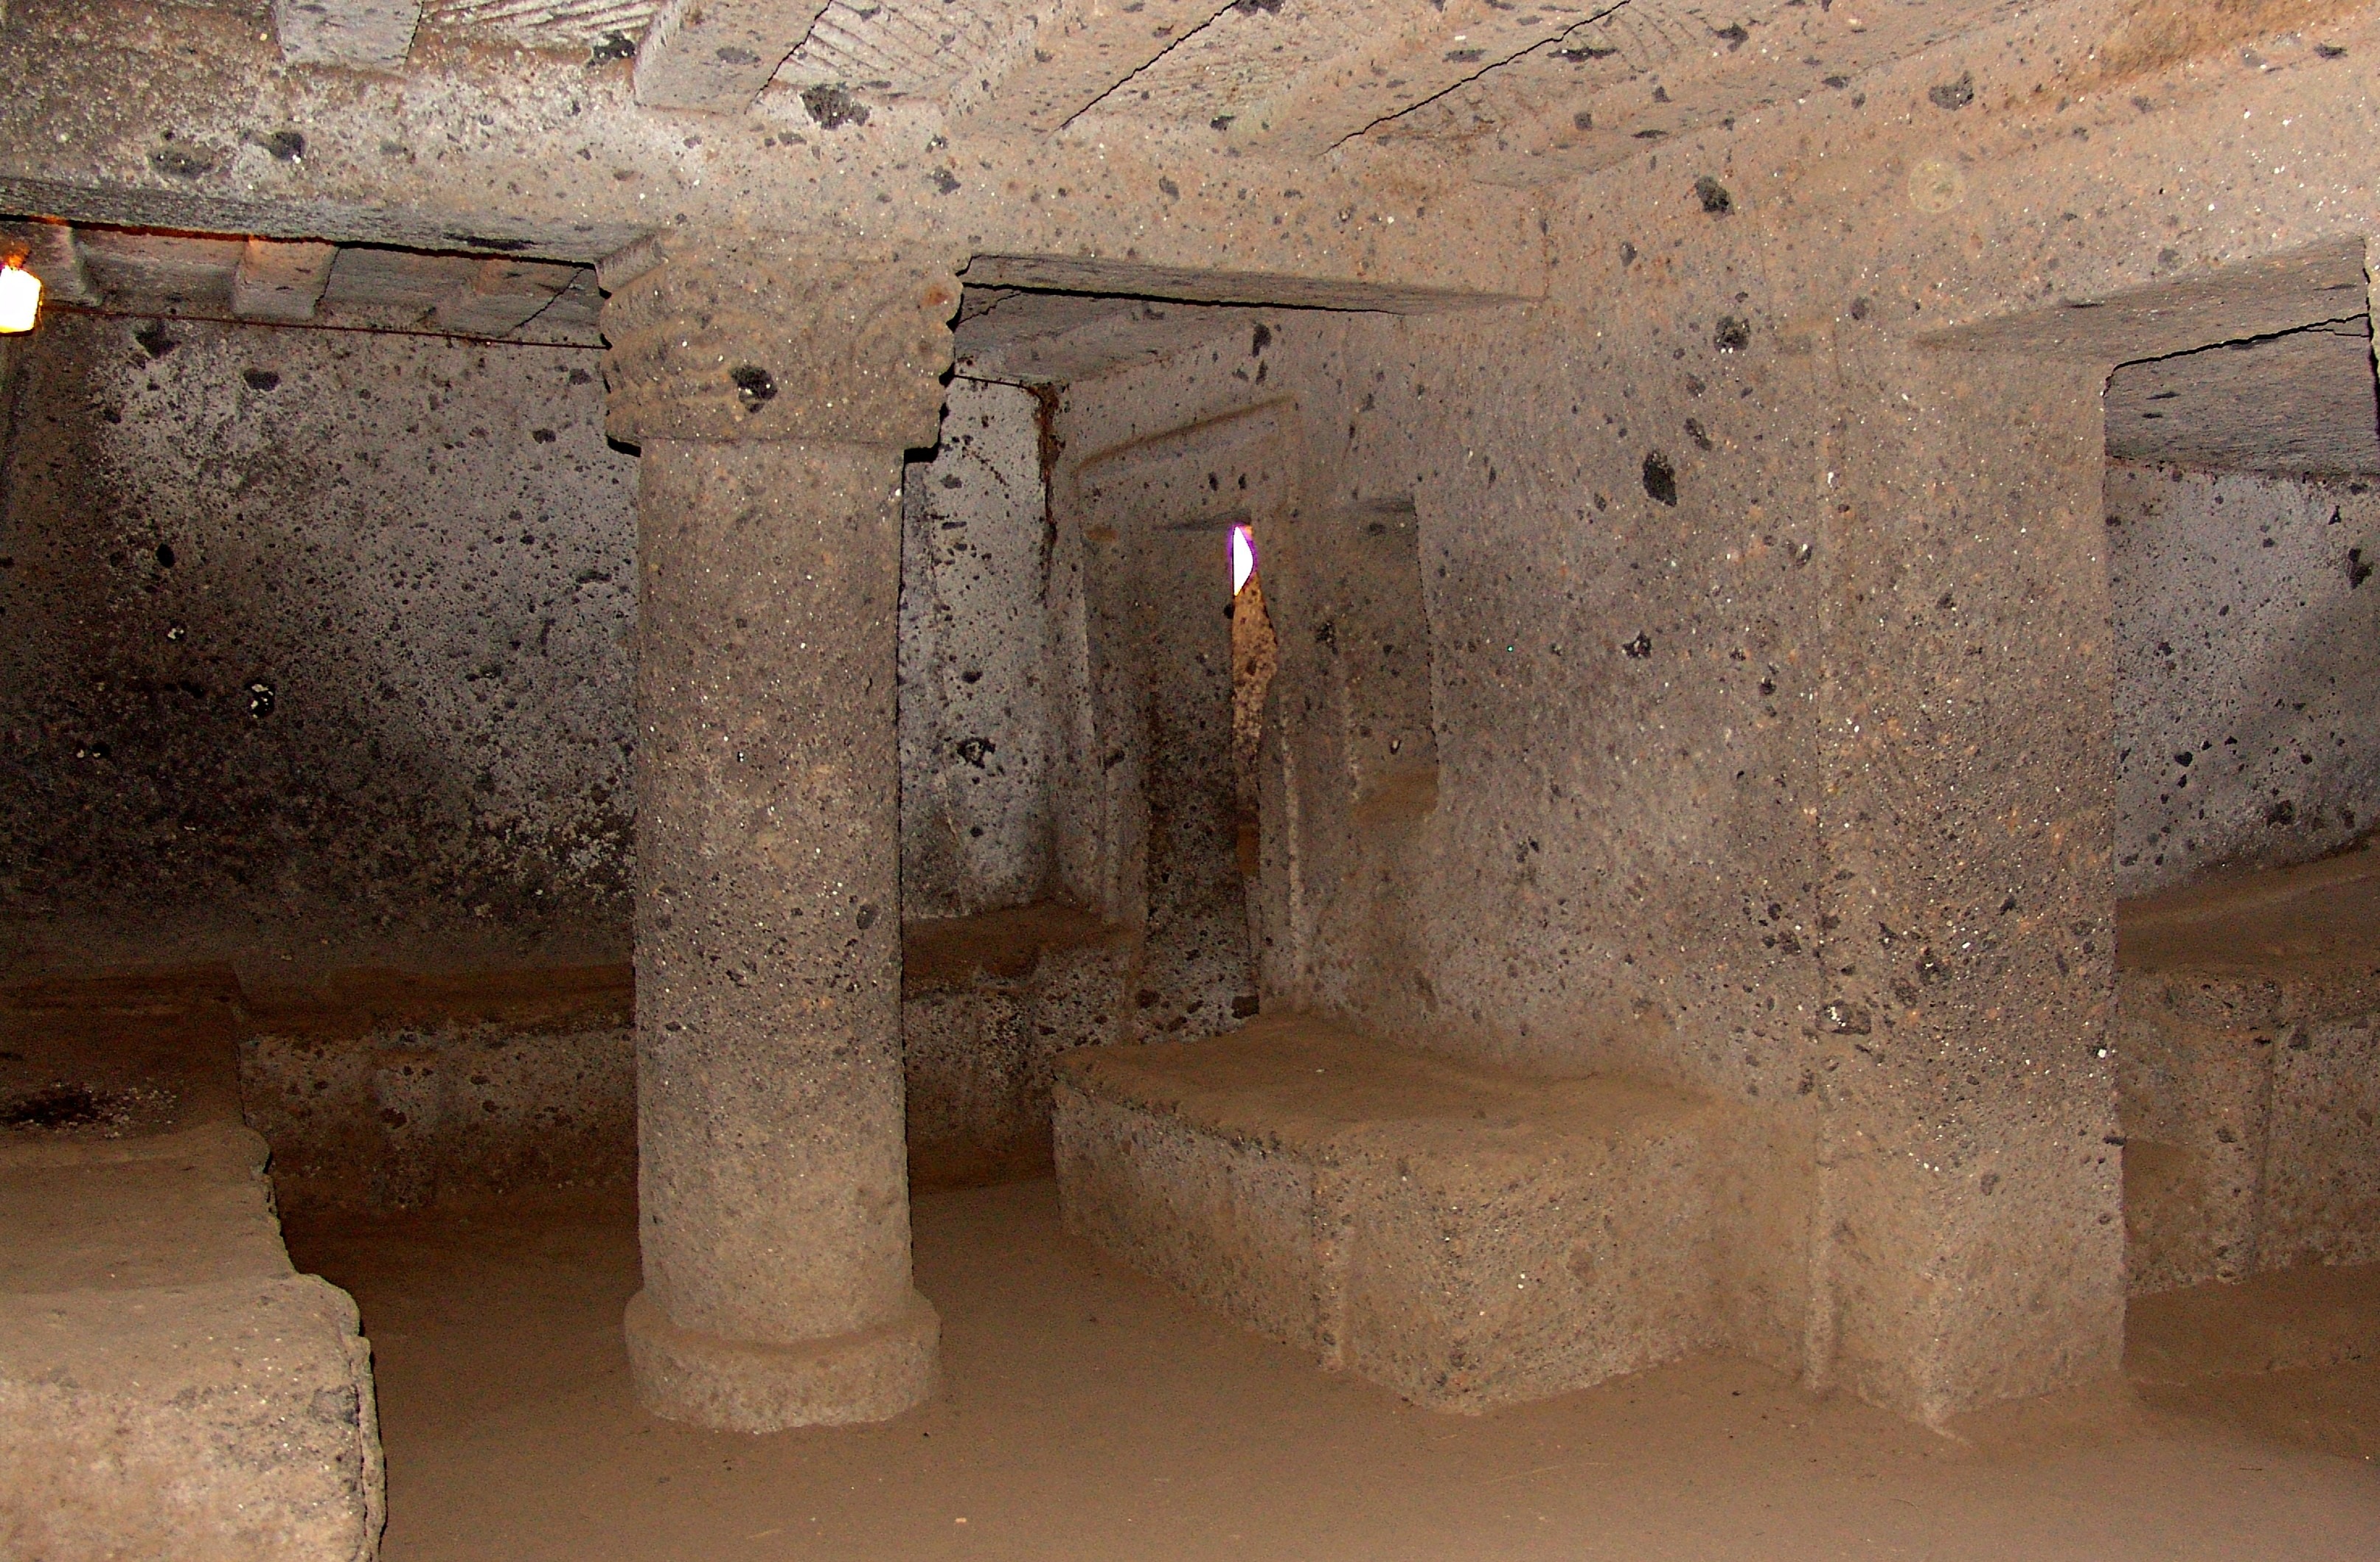
floor, building, wall, italy, brick, grave, temple, ruins, necropolis, crypt, plaster, etruscan, ancient history